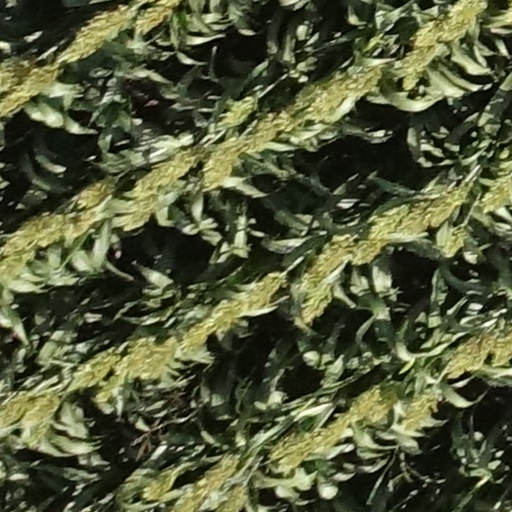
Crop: sorghum